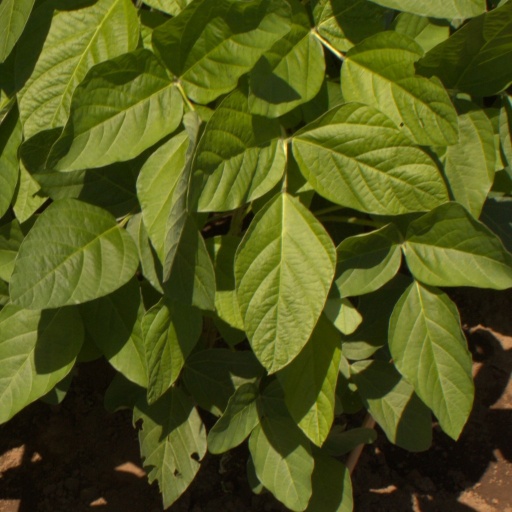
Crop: soybean